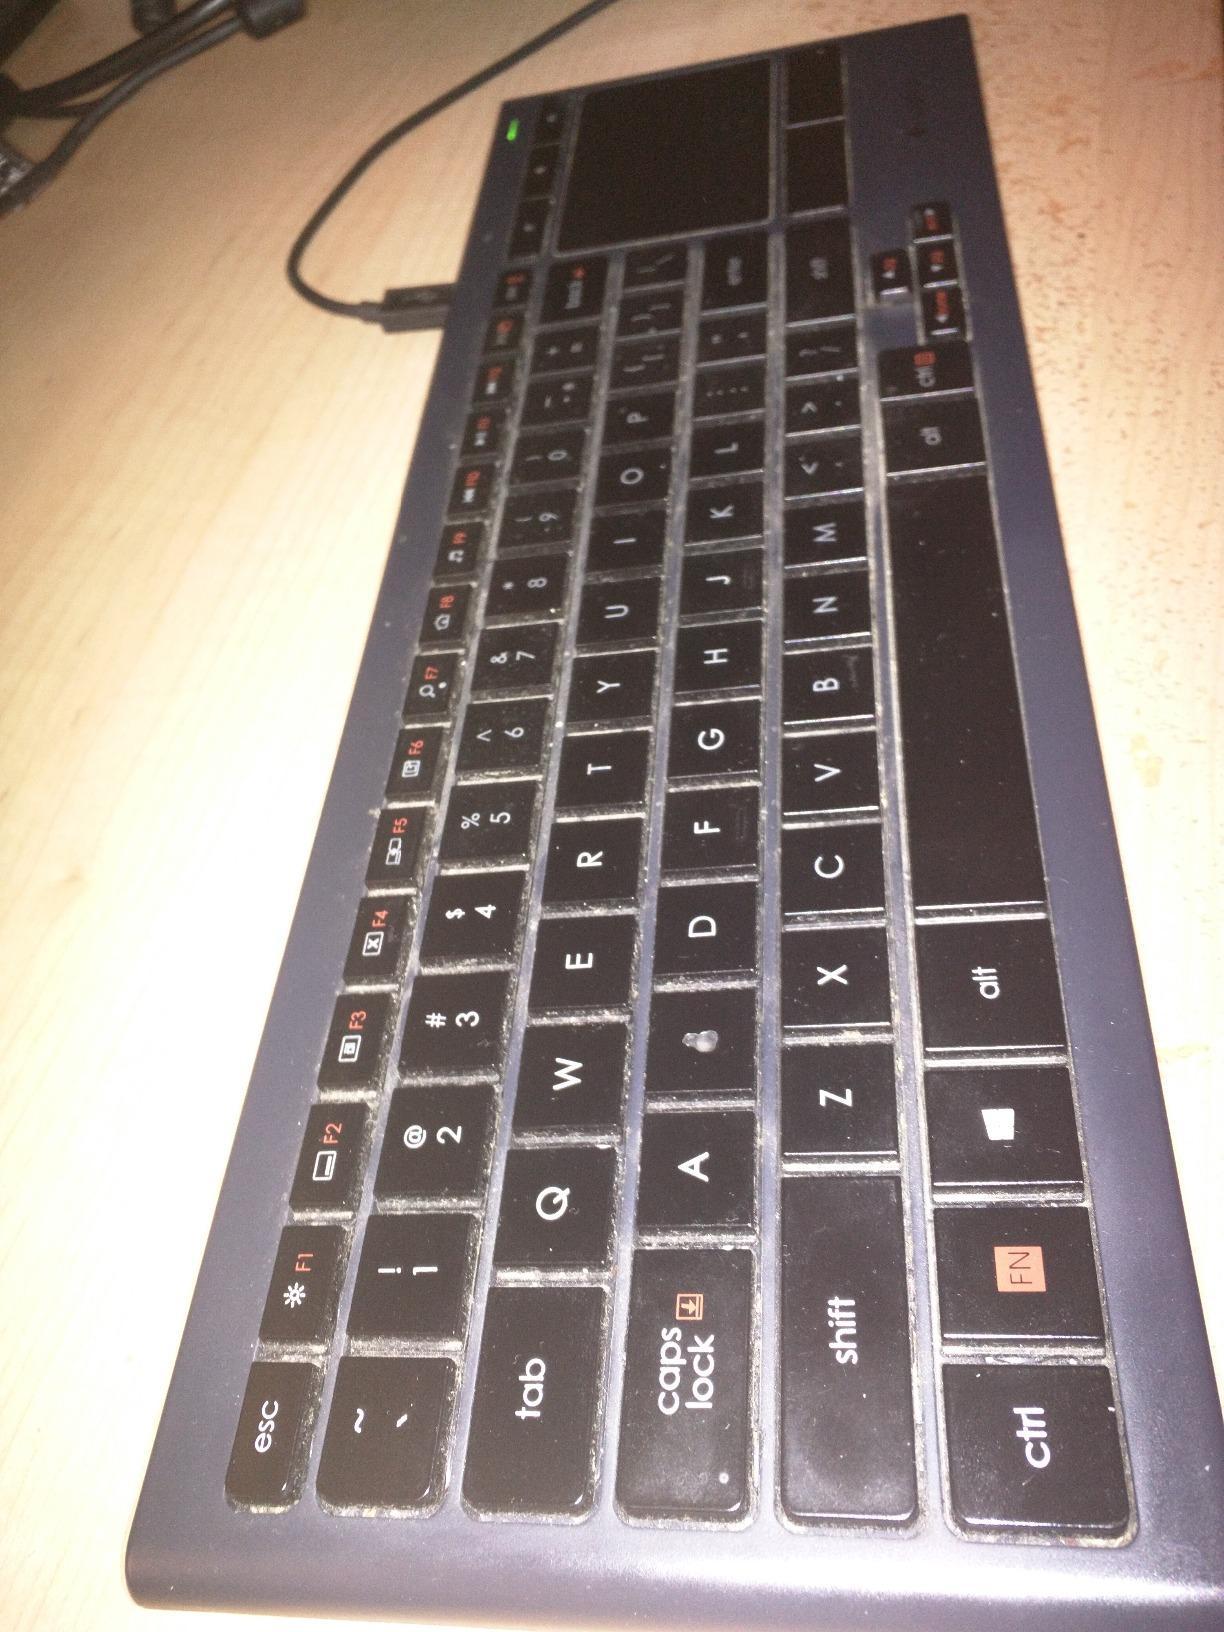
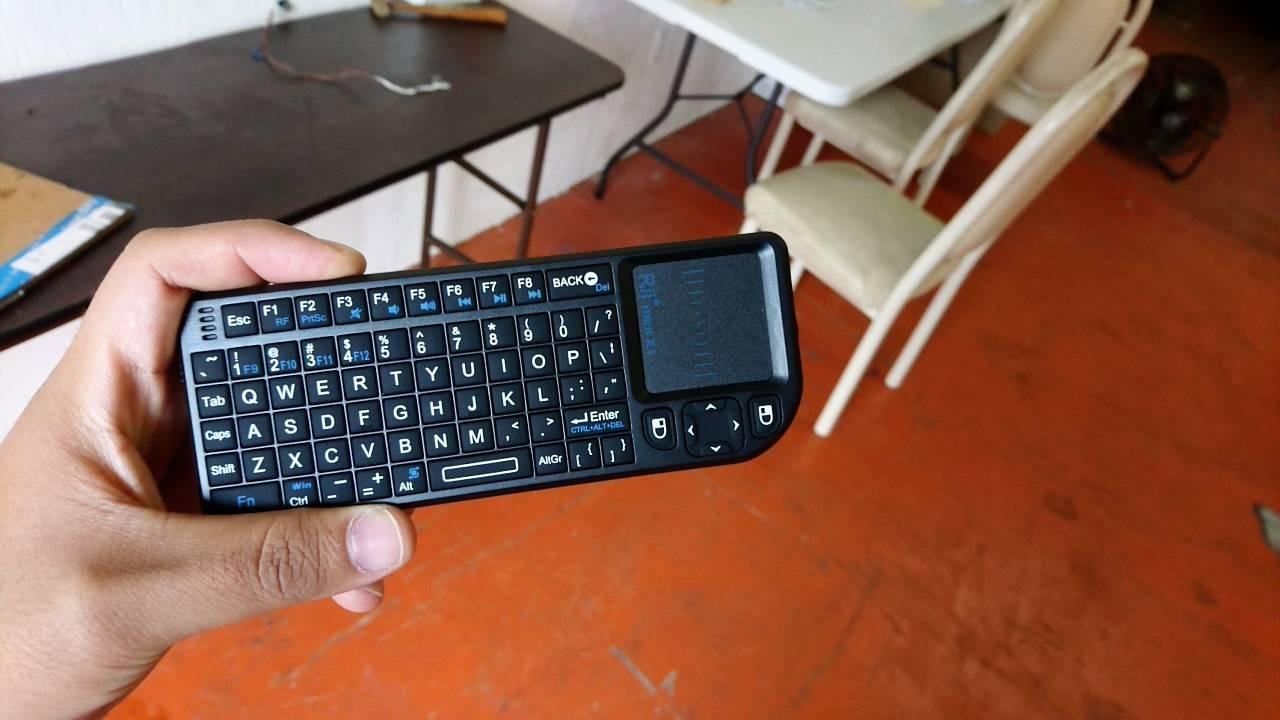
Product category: keyboard
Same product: no